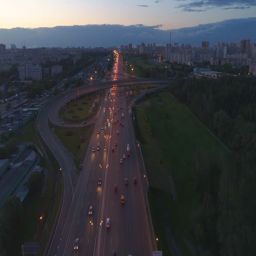
traffic of cars on a highway at night in the city .